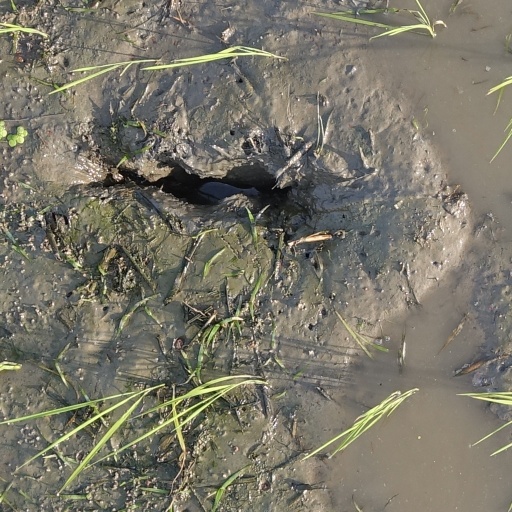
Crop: rice